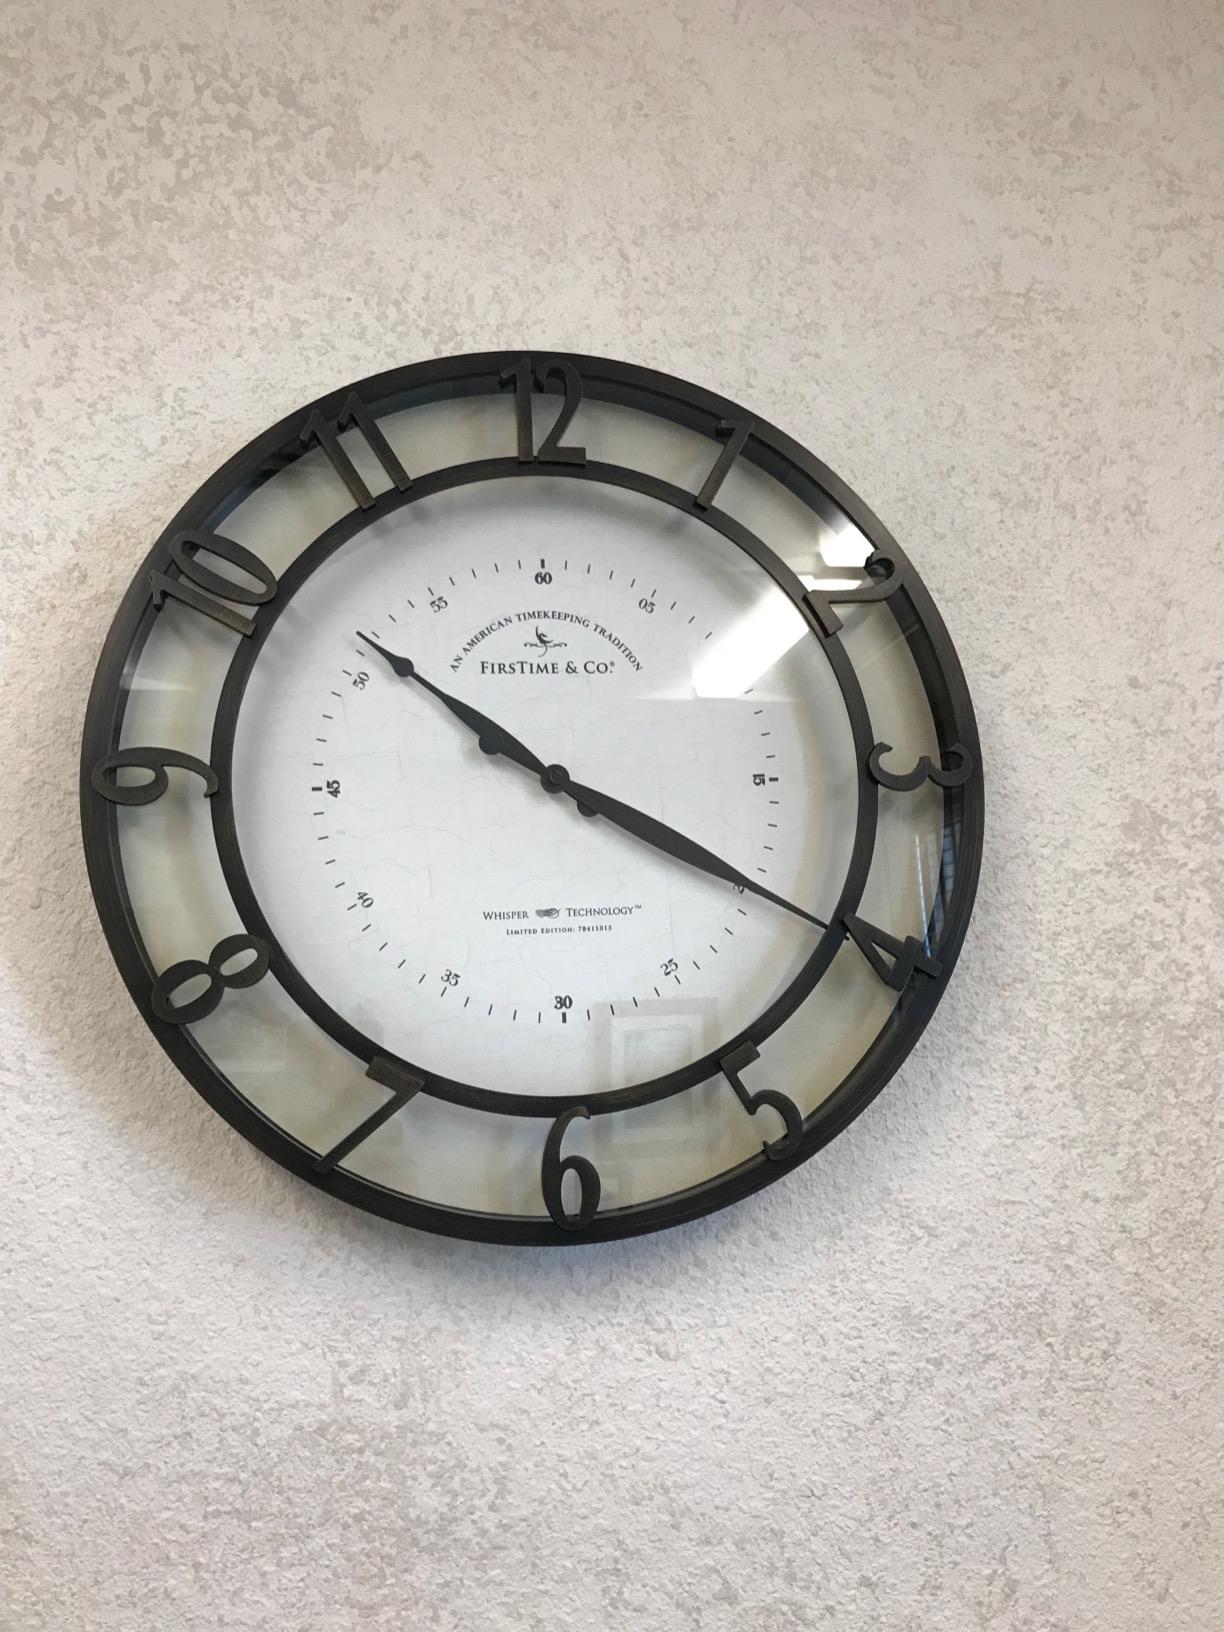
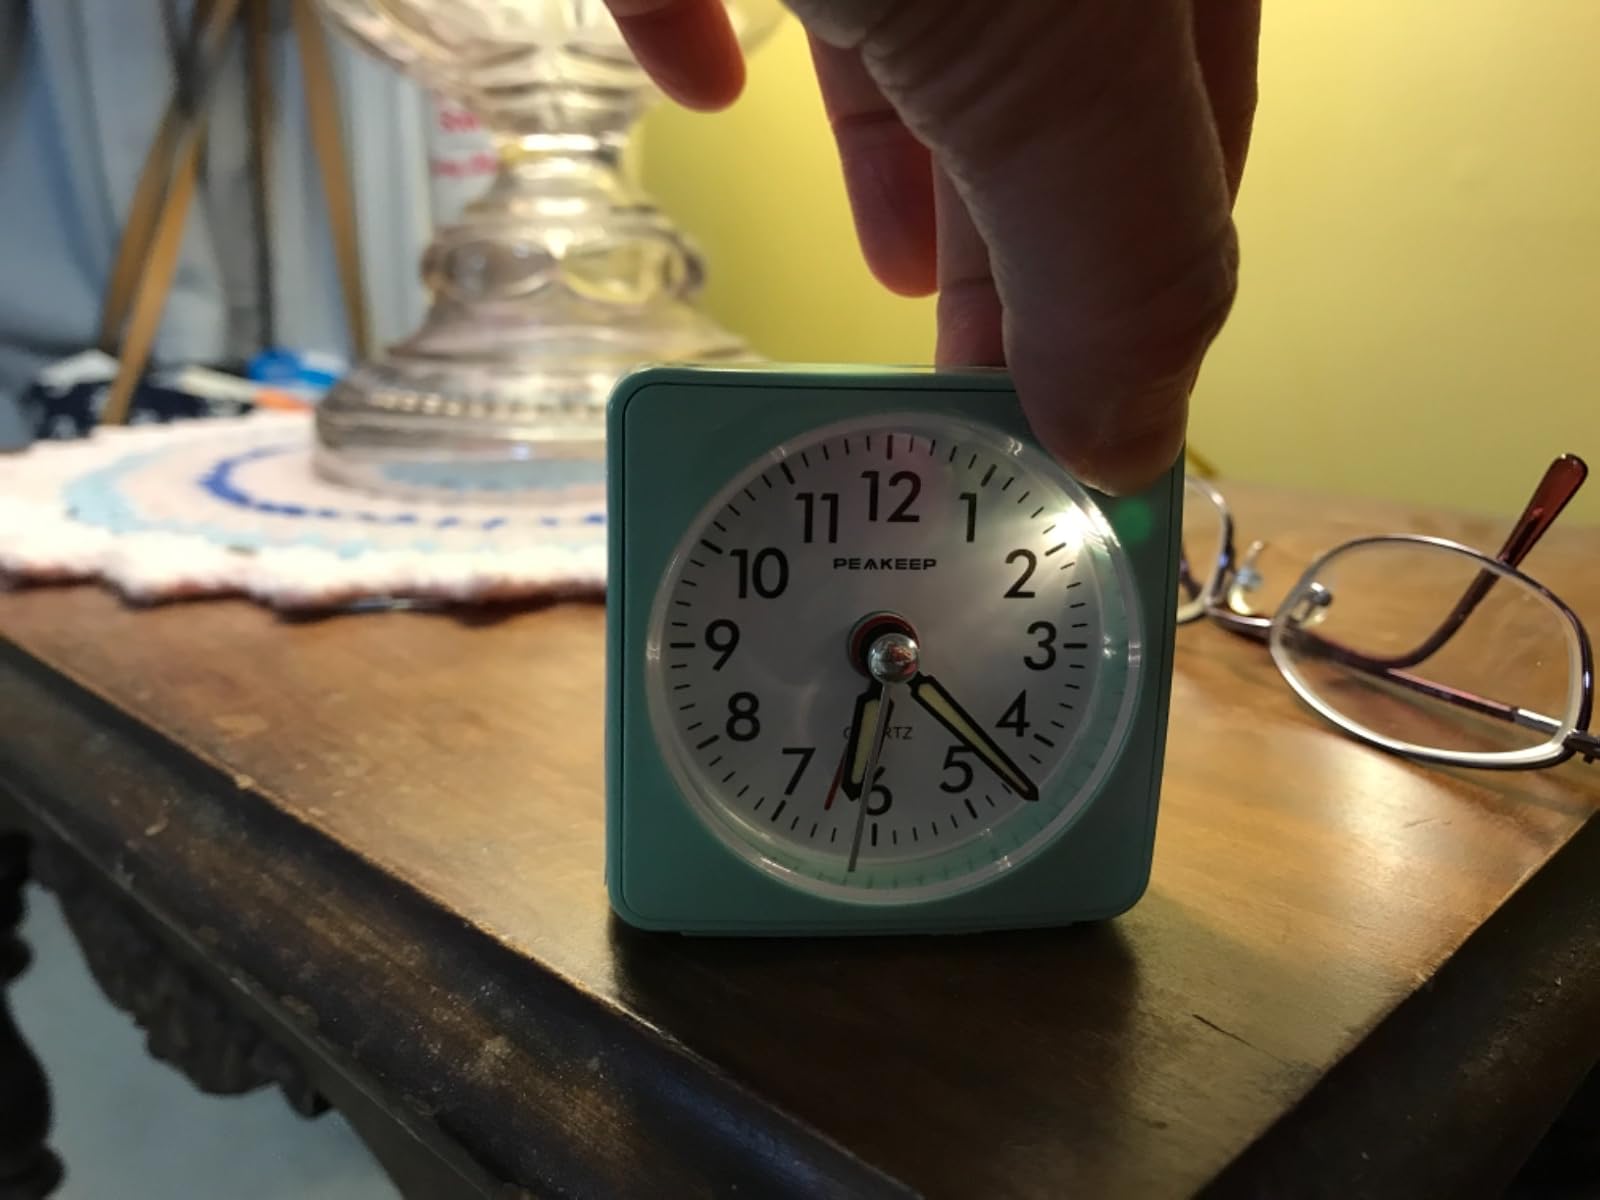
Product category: clock
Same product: no